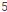
Number: 5